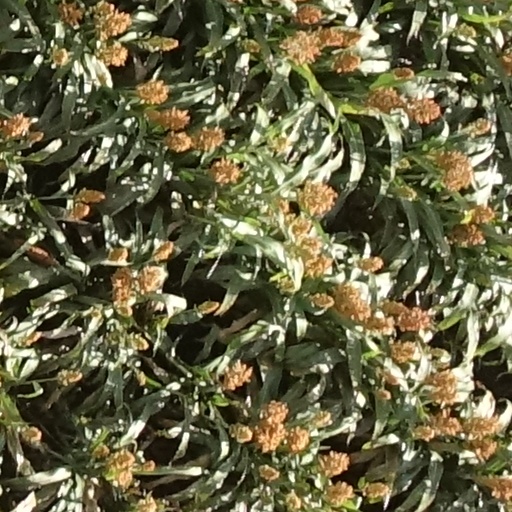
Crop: sorghum